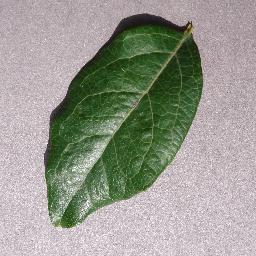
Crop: blueberry
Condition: healthy